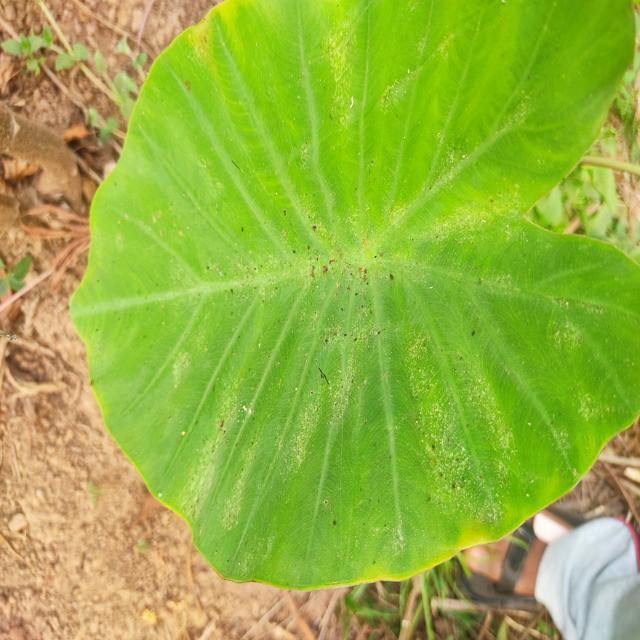
Label: Healthy